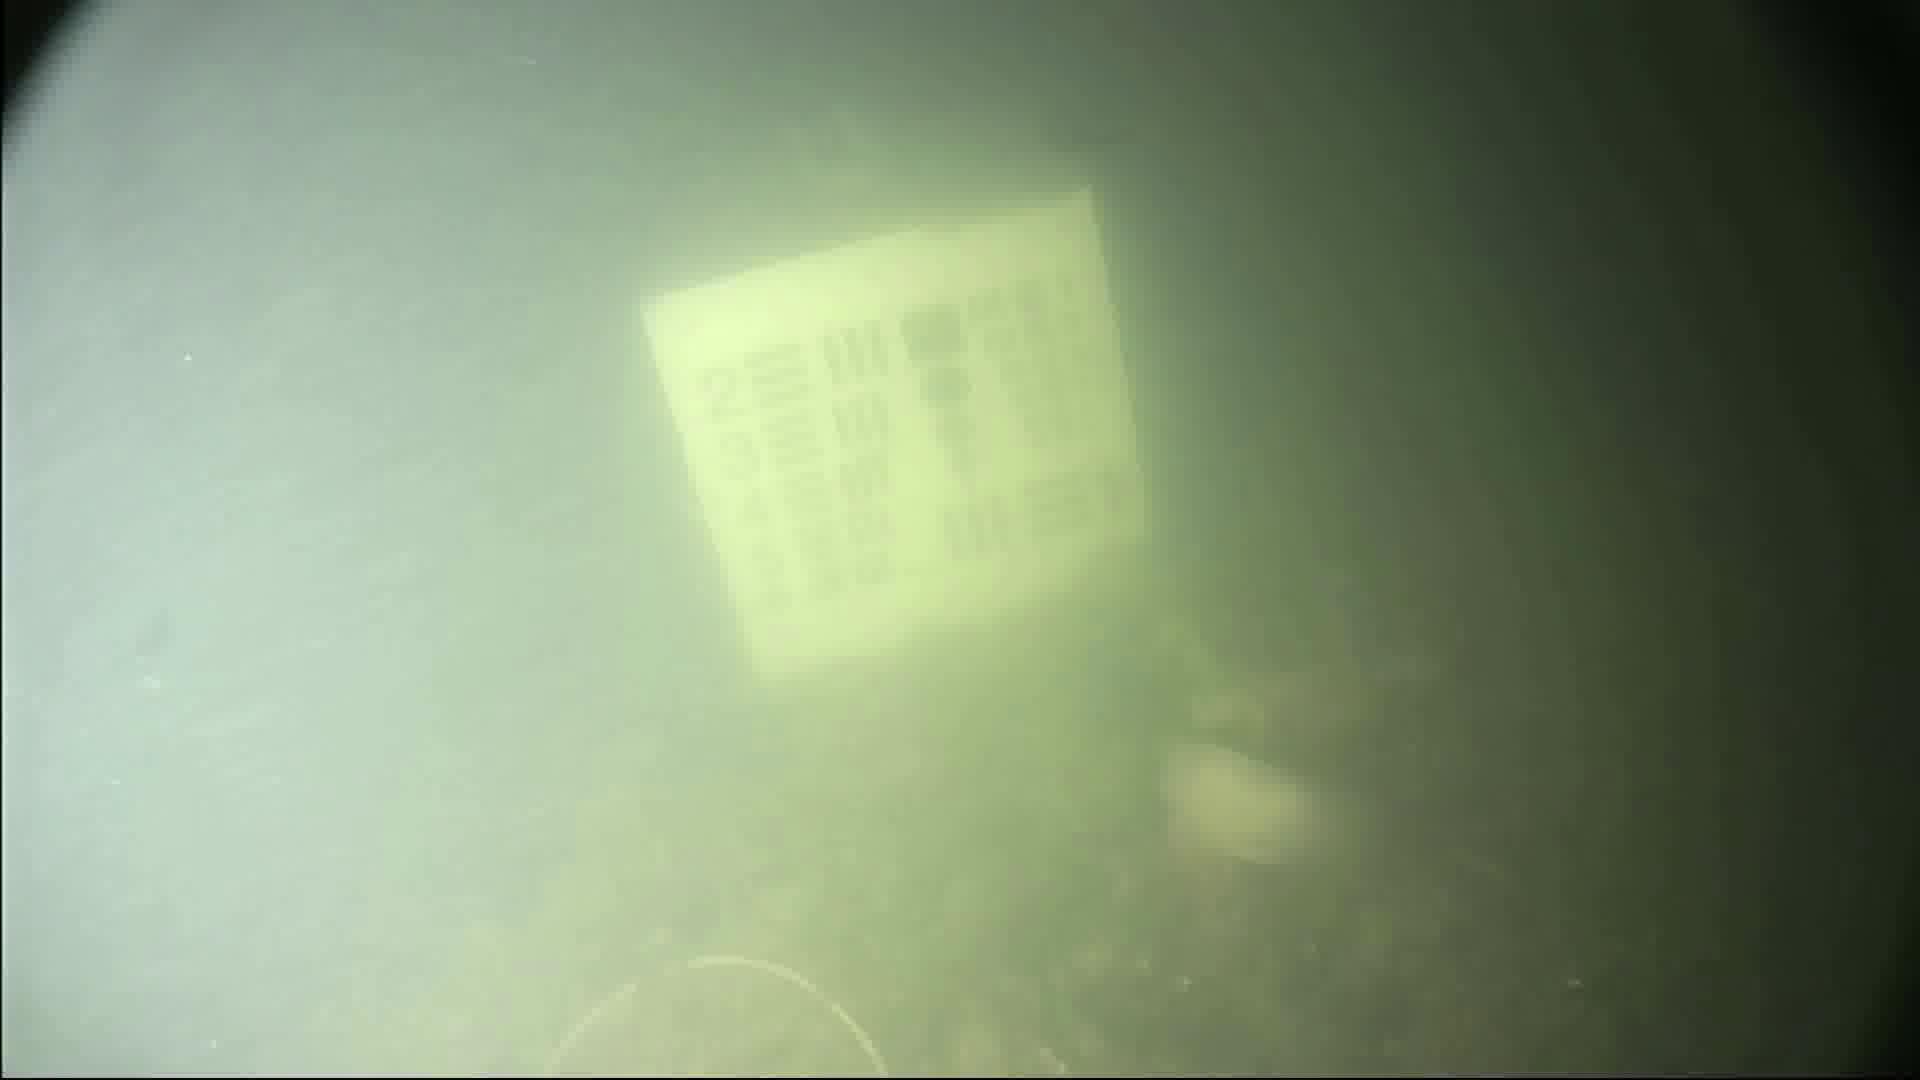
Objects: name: fish